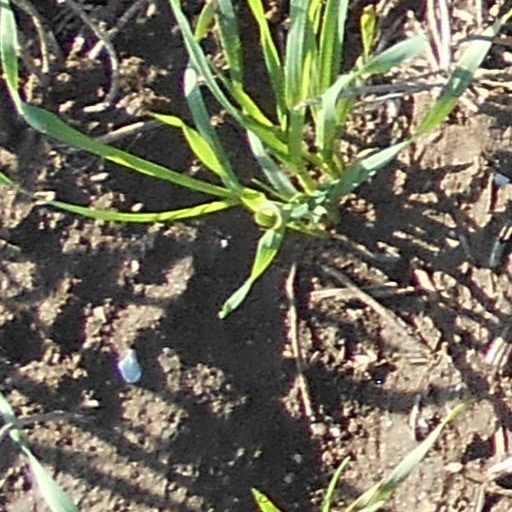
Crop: wheat